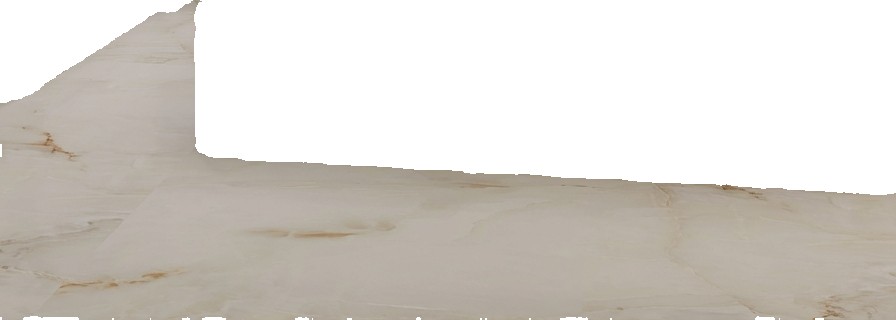
Surface category: floors